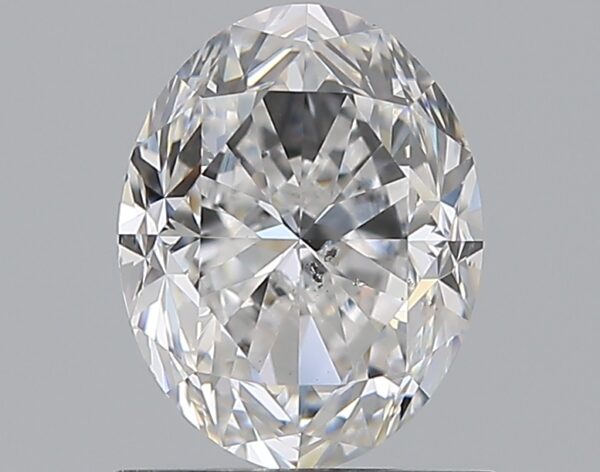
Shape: oval
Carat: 1.2
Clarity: SI1
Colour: D
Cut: FG
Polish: EX
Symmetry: EX
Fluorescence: N
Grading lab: GIA
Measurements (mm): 7.17 x 5.58 x 4.06